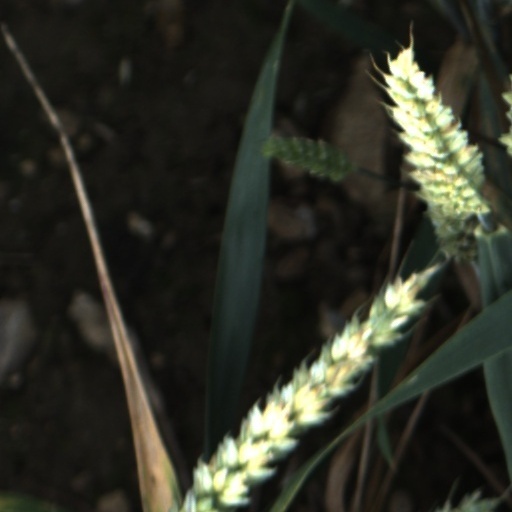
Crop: wheat